Dzików Castle

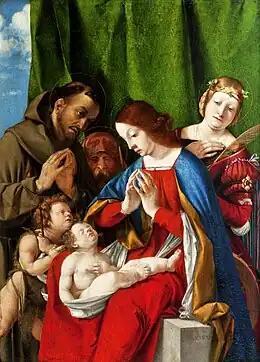
"The Adoration of the Child", Lorenzo Lotto

Over the years, the Tarnowski family acquired an impressive art collection housed in the Castle. In the 19th century, there were 250 paintings there, among others of Titian, Rubens, Rembrandt, Jacek Malczewski, and Jan Matejko. Apart from the paintings there were also valuable prints there including the oldest copy of the "Polish Chronicle" by Gallus Anonymus, manuscript "Pan Tadeusz" by Adam Mickiewicz, the first "Bogurodzica" copy, the original "Chronicles" by Wincenty Kadłubek and the "Wiślica Statutes". "The Polish Rider" by Rembrandt, also known as "Lisowczyk", one of the most valuable paintings in Poland was found in Dzikovia Tarnowski collections. In 1910, it was sold by Zdzisław Tarnowski to Henry Frick and taken away to New York, in spite of the public protests. It is currently displayed in the Frick Collection. During the war, priceless treasures of the national and European culture were left carefully hidden in Dzików, as well as deposited in the National Museum in Warsaw and Ossolineum in Lwów. Later all sorts of state institutions seized them, e.g. they are in a Łańcut Castle, close to 500 exhibit items around Dzikowia, and in the Rzeszów Museum there are over 80. The deposited part was only left scarce in the West, quite a lot of it, however, went missing without trace with eastern areas seized by Soviets.